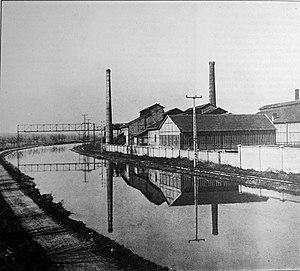
sur une vue ancienne.
Courcy est une commune française, située dans le département de la Marne en région Grand Est. Situé à environ 10 km au nord de Reims, le village fut l'objet de très violents combats pendant la Première Guerre mondiale.